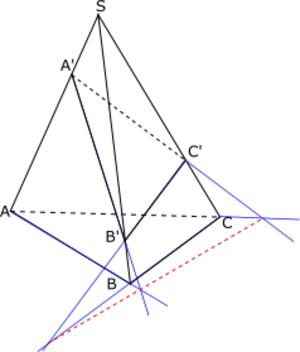
En mathématiques, le théorème de Desargues, du nom du mathématicien et architecte Girard Desargues, est un théorème de géométrie projective, qui possède plusieurs variantes en géométrie affine. Il s'énonce uniquement en matière d'alignement de points et d'intersection de droites.